Chicago Bridge & Iron Company

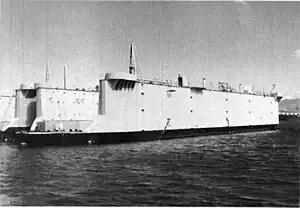

There was a great demand for ships and U.S. Navy vessels during World War II. For the war Chicago Bridge built in its Eureka, California shipyard Medium Auxiliary Floating Dry Docks ( or AFDM). These could repair ships in remote locations and could be move to more needed actions during the war. Chicago Bridge also had shipyards in: Seneca, Illinois, Newburgh, New York and Morgan City, Louisiana.